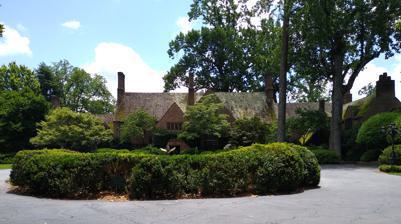
Building: Morrocroft
Country: United States of America
Year built: 1927
Historic house in North Carolina, United States United States historic place Morrocroft U.S. National Register of Historic Places Show map of North Carolina Show map of the United States Location 2525 Richardson Dr., Charlotte, North Carolina Coordinates 35°9′35″N 80°49′22″W / 35.15972°N 80.82278°W / 35.15972; -80.82278 Area 2 acres (0.81 ha) Built c. 1925 ( 1925 ) -1927 Architect Lindeberg, Harrie Thomas Architectural style Colonial Revival, Tudor Revival NRHP reference No. 83003970 Added to NRHP November 28, 1983 Morrocroft is a historic home located at Charlotte , Mecklenburg County, North Carolina . It was designed by architect Harrie T. Lindeberg and built between 1925 and 1927. It is a Colonial Revival / Tudor Revival -style brick manor house. It consists of a main two story block ( 2 + 1 ⁄ 2 stories on the rear facade) with rambling 1 + 1 ⁄ 2 -story side wings. It is characterized by picturesque massing, rhythmic spacing of mullioned, multipaned grouped windows, and numerous multi-stack chimneys rising from steeply pitched gable roofs. It was built by North Carolina Governor and Congressman Cameron A. Morrison and his second wife, Sara Ecker Watts Morrison . After Morrison's death in 1953, the house passed to his daughter, Angelia Lawrance Morrison Harris . The Morrison family owned the home until 1981. It was listed on the National Register of Historic Places in 1983. References